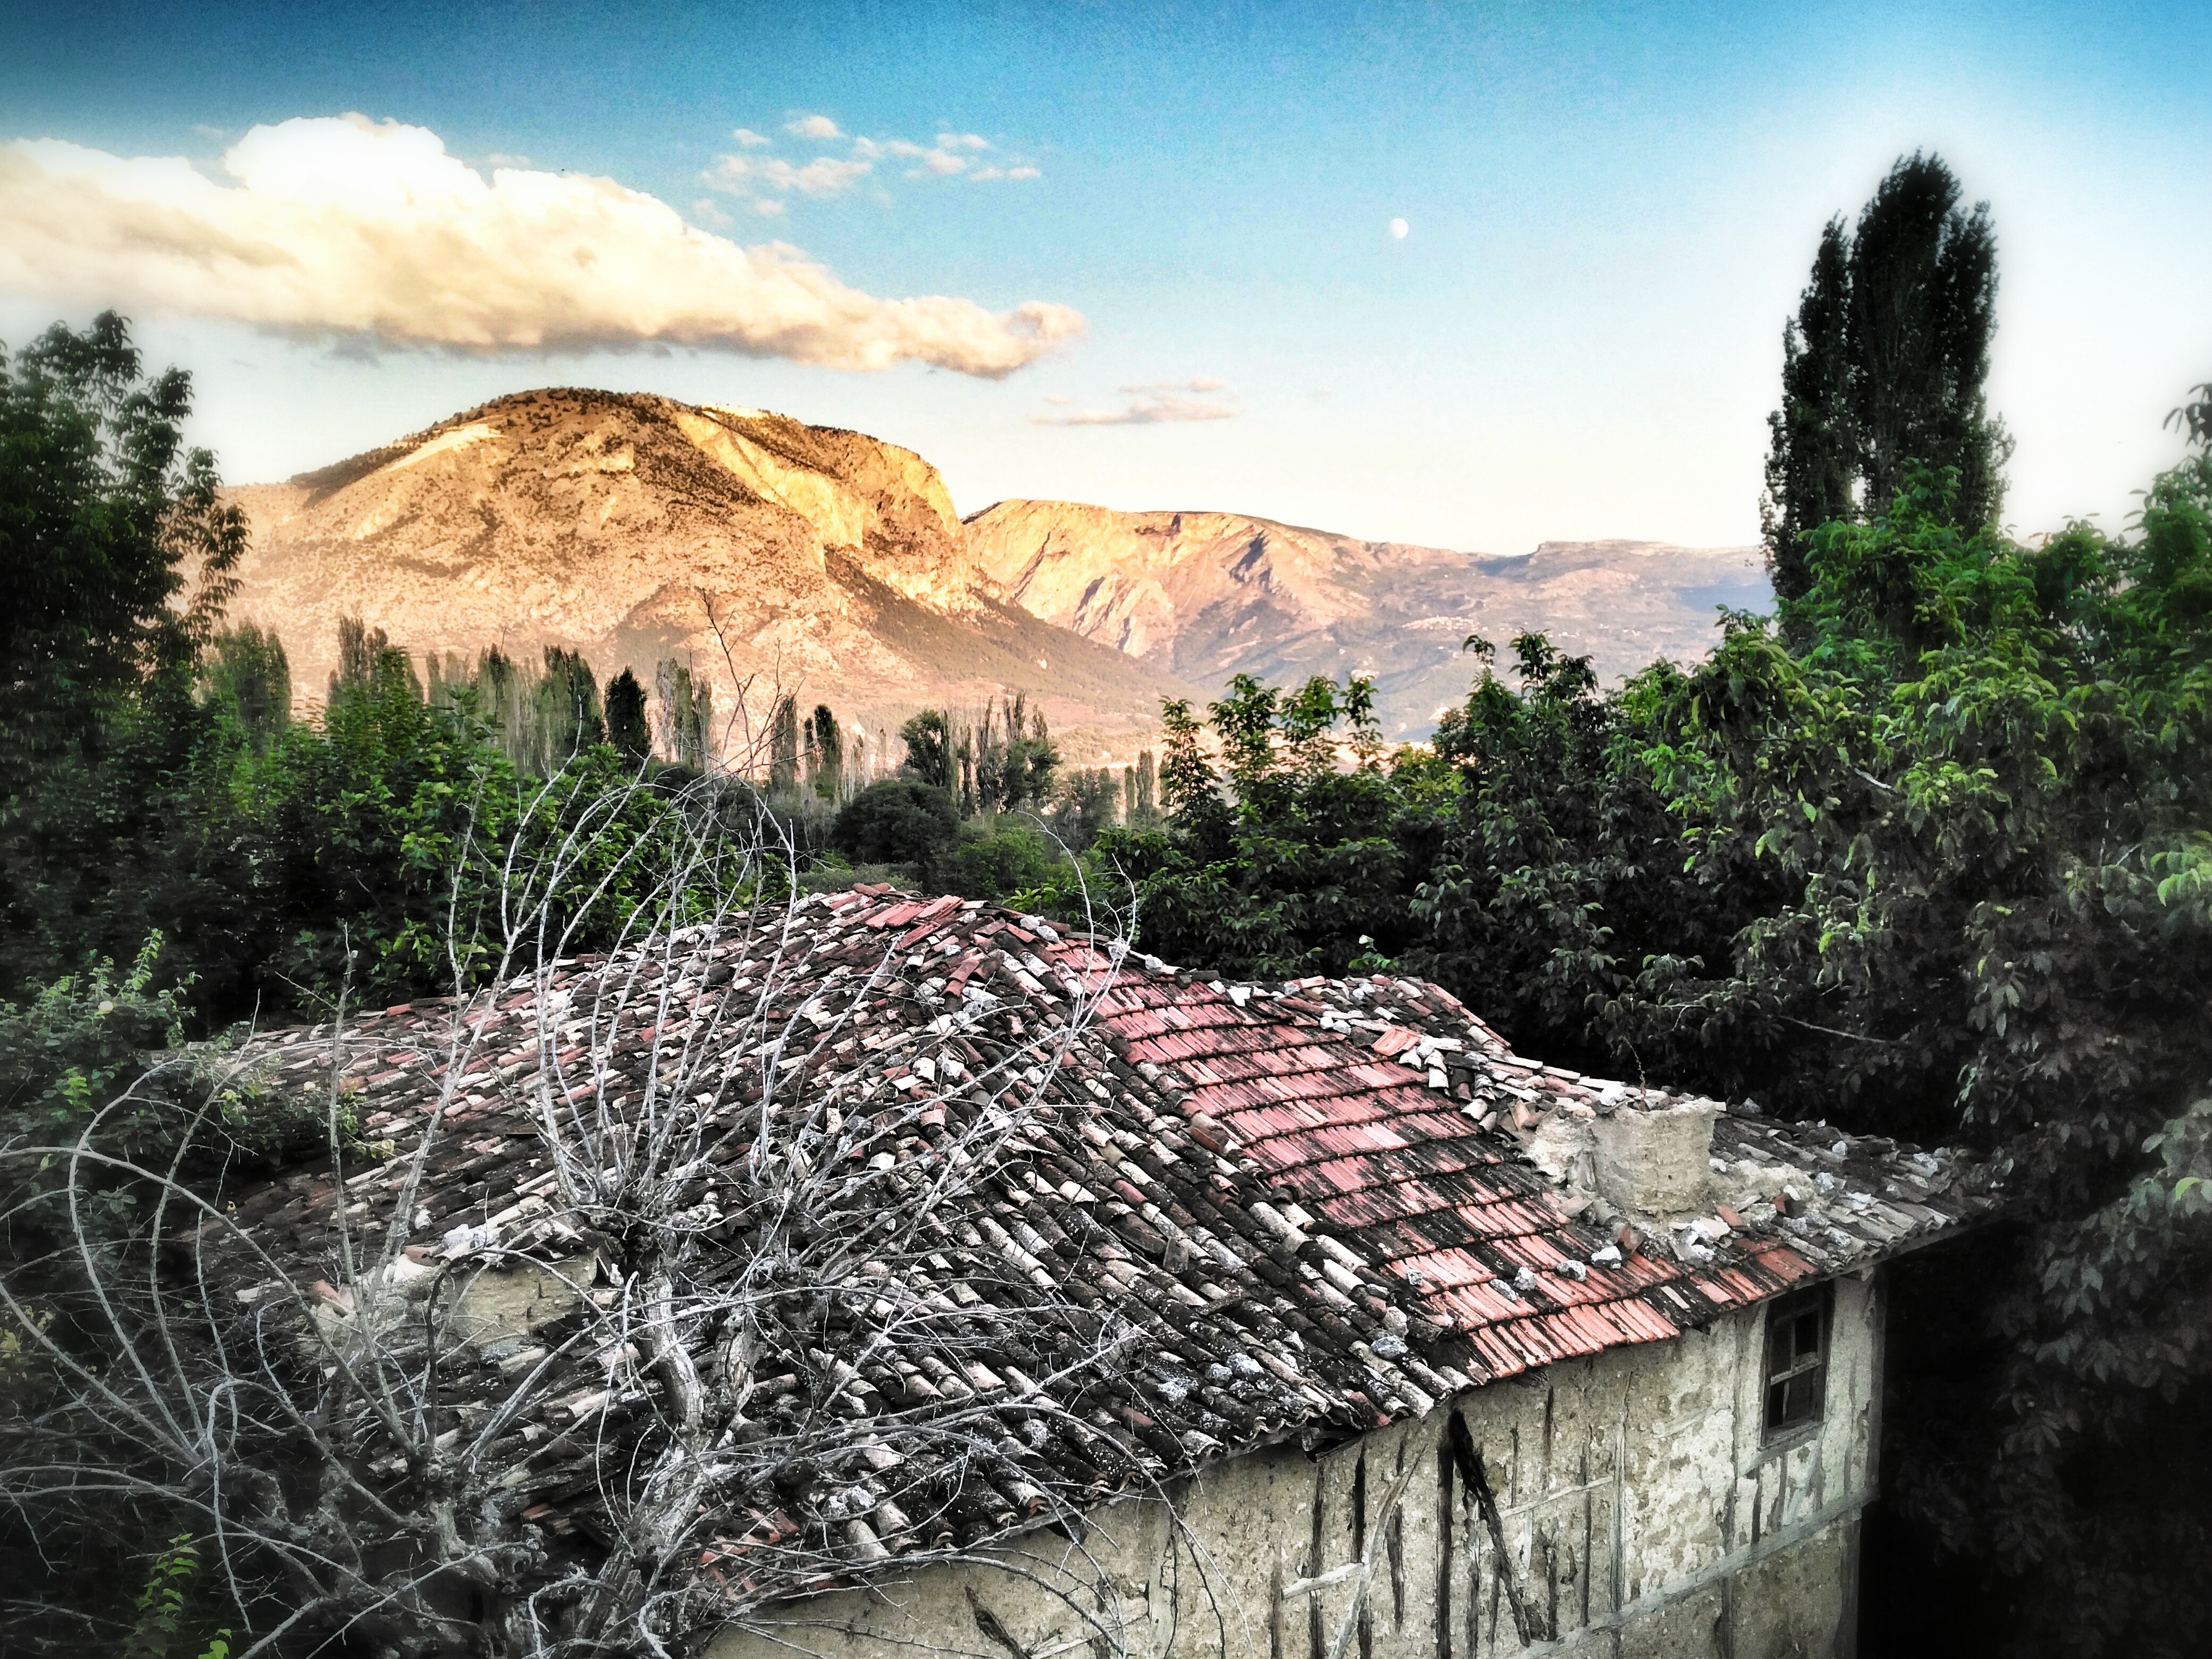
landscape, tree, rock, wilderness, mountain, valley, village, geology, ruins, rural area